Constantia van Lynden

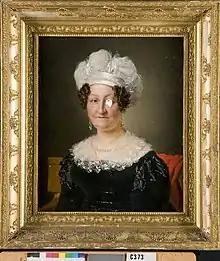
Portrait by Alexandre-Jean Dubois-Drahonet

Constantia van Lynden (1761–1831) was a Dutch noblewoman. She is known as the love interest of William V, Prince of Orange, who courted her in 1779-1782, which caused a scandal and attracted attention in contemporary Netherlands. The affair was used as propaganda by the Patriottentijd for political reasons and she was portrayed as potentially politically influential.